Christmas Island red crab

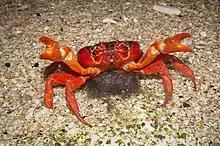
Female red crab about to release eggs into the sea

The Christmas Island red crab (Gecarcoidea natalis) is a species of land crab that is endemic to Christmas Island and Cocos (Keeling) Islands in the Indian Ocean. Although restricted to a relatively small area, an estimated 43.7 million adult red crabs once lived on Christmas Island alone, but the accidental introduction of the yellow crazy ant is believed to have killed about 10–15 million of these in recent years. Christmas Island red crabs make an annual mass migration to the sea to lay their eggs in the ocean. Although its population is under great assault by the ants, as of 2020 the red crab had not been assessed by the International Union for Conservation of Nature (IUCN) and it was not listed on their Red List. The crab's annual mass migration to the sea for spawning is described as an "epic" event. Millions emerge at the same time, halting road traffic and covering the ground in a thick carpet of crabs.